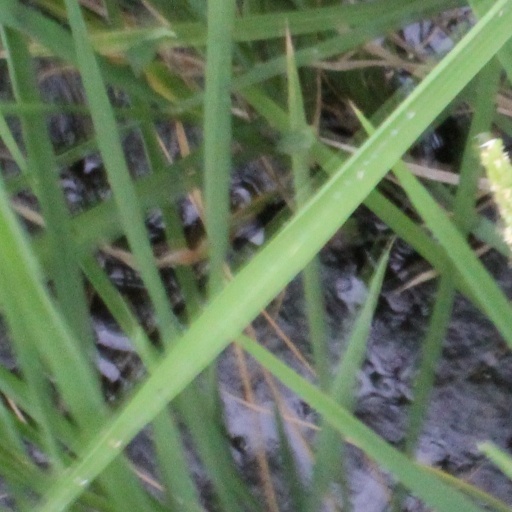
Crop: rice